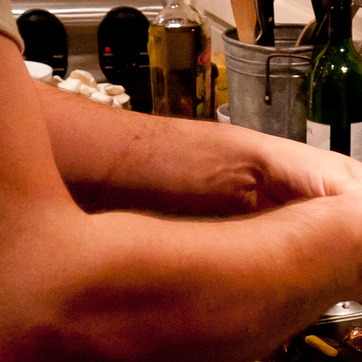
Material: skin